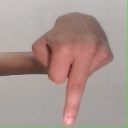
अक्षर: प